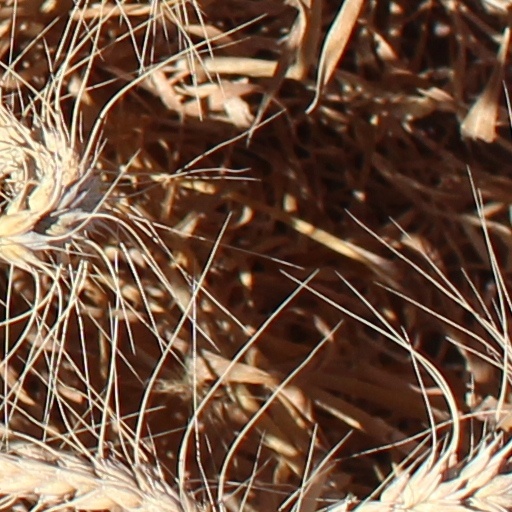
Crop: wheat